Cannes

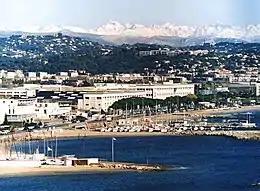
The Cannes Mandelieu aero centre

Cistercian monks are the only inhabitants of the smaller, southern St Honorat Island. Monks have inhabited the island since AD 410 and, at the height of their powers, owned Cannes, Mougins, and Vallauris. Medieval vestiges remain in the stark church, which is open to the public, and in the ruins of the 11th-century monastery on the seashore. The monks inhabit the Lérins Abbey and divide their time between prayer and producing red and white wines.